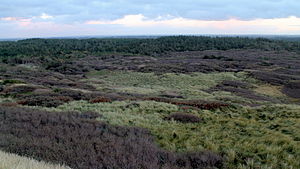
Rubjerg Plantage
Plantagen i 2012, set fra Rubjerg Knude
Rubjerg Knude Klitplantage
Rubjerg Plantage er en plantage på ca. 130 tønder land, der ligger ved Rubjerg Knude syd for Lønstrup sydvest for Hjørring i Hjørring Kommune i Vendsyssel.